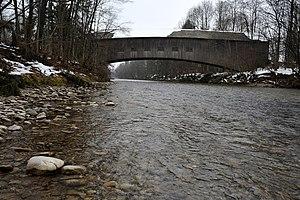
Cette liste présente la moitié des biens culturels d'importance nationale dans le canton de Berne. Cette liste correspond à l'édition 2009 de l'Inventaire Suisse des biens culturels d'importance nationale pour le canton de Berne. Il est trié par commune et inclus : 345 bâtiments séparés, 43 collections et 30 sites archéologiques et 4 cas particuliers.